Dudleya brevifolia

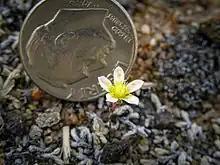
A plant with a sole flower compared to a dime

The leaves are deciduous, and expire towards the summer months. The flowering period usually begins as early as April, and continues through June, with seeds being set in June and July. The populations at Carmel Mountain Preserve tend to flower earlier than those near the coast.